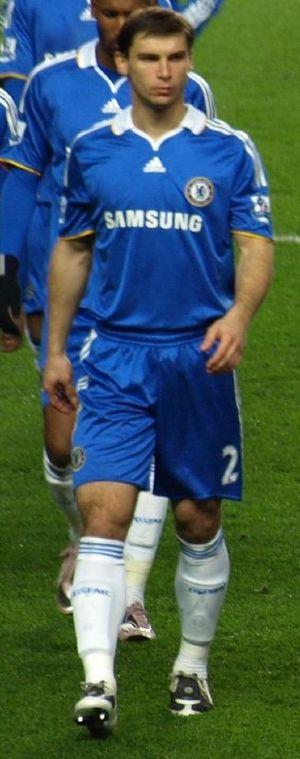
L'équipe de Serbie de football est la sélection de joueurs serbes représentant le pays lors des compétitions internationales de football masculin, sous l'égide de la Fédération de Serbie de football.